Russian invasion of Ukraine

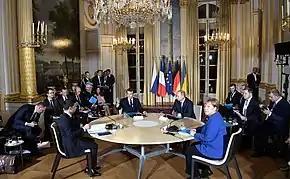
The Normandy Format meeting in December 2019 would be the first and only meeting between Zelenskyy and Putin.

In 2013, Ukraine's parliament approved finalising the European Union–Ukraine Association Agreement. Russia raised concerns about the agreement when it became clear Ukraine would no longer be able to maintain the same level of relations with Russia. Russia put pressure on Ukraine to reject the agreement and imposed economic sanctions on the country. Kremlin adviser Sergei Glazyev warned in September 2013 that if Ukraine signed the EU agreement, Russia would no longer acknowledge Ukraine's borders.